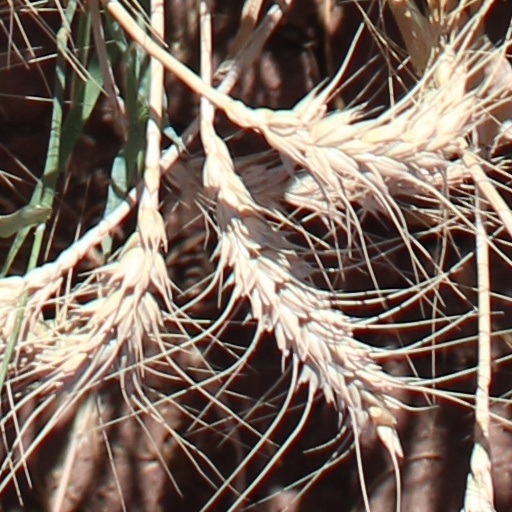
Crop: wheat